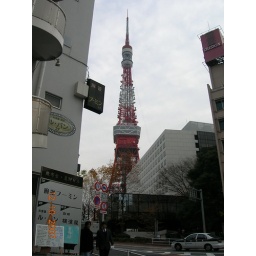
Tokyo tower as I was coming around the corner from the train station.